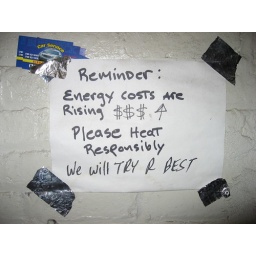
A sign in the door of a Williamsburg loft building